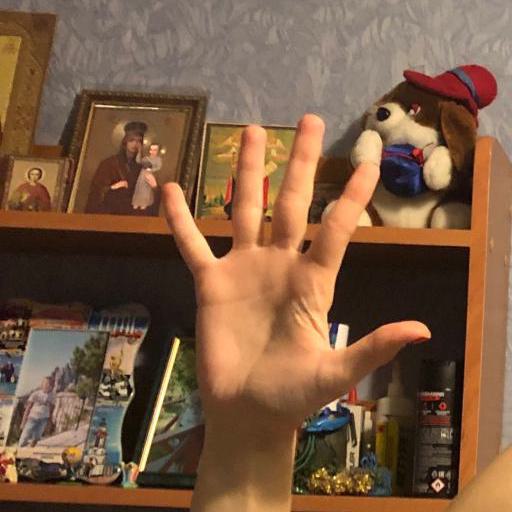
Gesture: palm